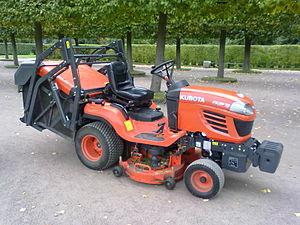
Le certificat d'aptitude professionnelle à la maintenance des matériels a été créé par arrêté du 22 juin 2004 au Bulletin officiel du Ministère de l'Éducation nationale.